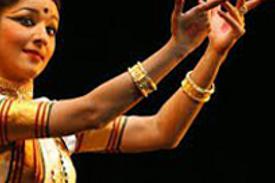
Dance form: mohiniyattam